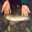
Label: trout